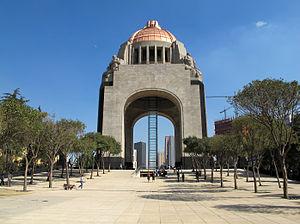
Cet article recense les arcs de triomphe construits à une époque postérieure à celle de l'Empire romain.